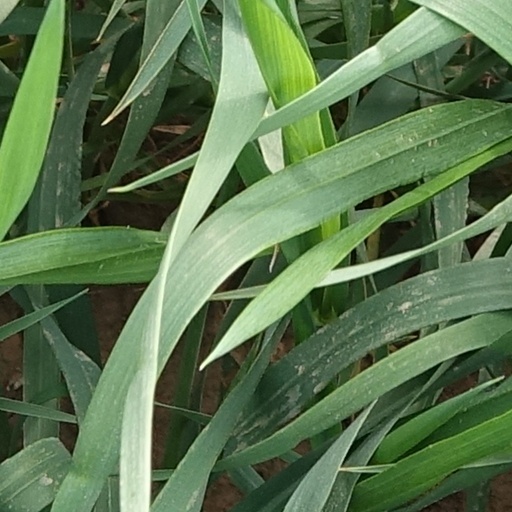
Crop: wheat